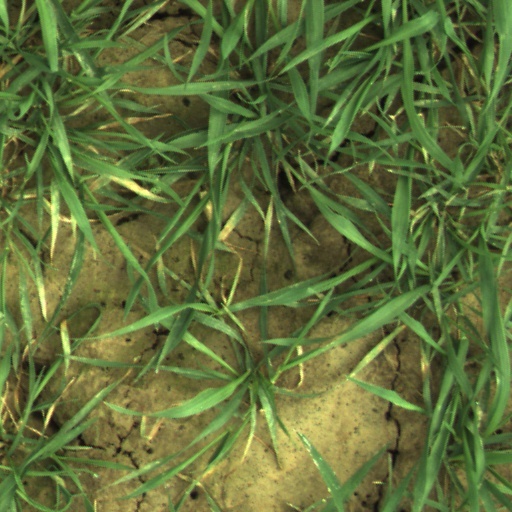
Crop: wheat